Cyclone Nilam

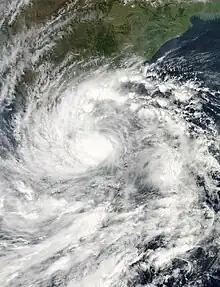
Cyclonic Storm Nilam at landfall near peak intensity on October 31, 2012

Cyclonic Storm Nilam was a weak, but deadly tropical cyclone that became the deadliest tropical cyclone to directly affect South India since Cyclone Jal in 2010. The second named Cyclonic Storm of the rather quiet 2012 North Indian Ocean cyclone season, Nilam originated from an area of low pressure over the Bay of Bengal on October 28, 2012. The system began as a weak depression 550 km (340 mi) northeast of Trincomalee, Sri Lanka. Over the following few days, the depression gradually intensified into a deep depression, and subsequently a cyclonic storm by October 30. It made landfall near Mahabalipuram on October 31 as a strong cyclonic storm with peak winds of . In Chennai's Marina Beach, strong winds pushed piles of sand ashore and seawater reached nearly a inland. Schools and colleges in the city remained closed for more than three days.